RAF Bomber Command

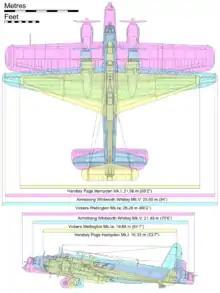
Scale comparison diagram of the trio of British twin-engined medium bombers at the outbreak of the Second World War; the A.W.38 Whitley (pink), the Vickers Wellington (blue) and the Handley Page Hampden (yellow)

The British government did not want to violate its agreement by attacking civilian targets outside combat zones and the French were even more concerned lest Bomber Command operations provoke a German bombing attack on France. Since the had few modern fighters and no defence network comparable to the British Chain Home radar stations, this left France powerless before the threat of a German bombing attack. The final problem was lack of adequate aircraft. The Bomber Command workhorses at the start of the war, the Vickers Wellington, Armstrong Whitworth Whitley and Handley Page Hampden/Hereford, had been designed as tactical-support medium bombers and none of them had enough range or ordnance capacity for anything more than a limited strategic offensive. Of these the Wellington had the longest range at .